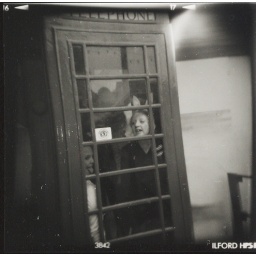
Girls in bunny ears in a English style telephone box